Answer in natural language. Considering the relative positions, is Laptop above or below gray colour sofa? Choose between the following options: above or below
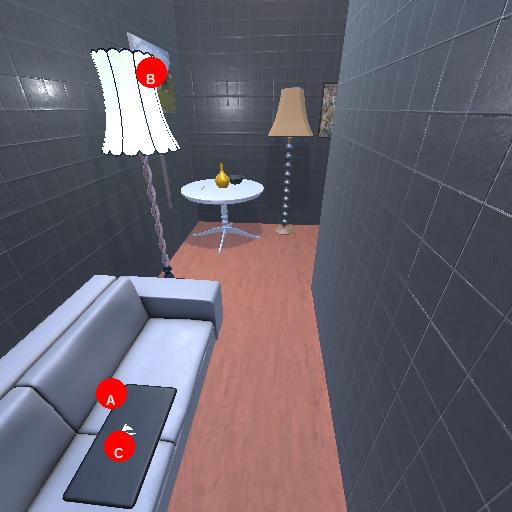
<answer>below</answer>